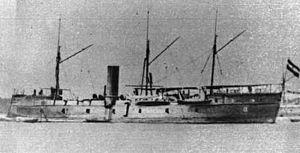
La bataille navale de Lissa met aux prises, le 20 juillet 1866, les Italiens aux Autrichiens, dans l'Adriatique, au large de l'île de Lissa ou Vis aujourd'hui en Croatie. Même si elle n'a pas eu beaucoup d'effet sur l'issue du conflit dans lequel elle s'inscrit, elle fait date comme étant la première bataille de l'histoire mettant aux prises deux escadres de cuirassés, et a donc une grande influence sur l'évolution de la pensée navale mondiale.